Lorentz Creutz

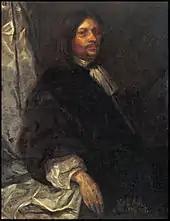
Contemporary portrait of Lorentz Creutz

Lorentz Creutz (16151 June 1676) was a Swedish "friherre" (roughly equivalent to a baron), government administrator, county governor ("landshövding") of Kopparberg County (1655–62), member of the Privy Council and supreme commander of the Swedish navy for a few months in 1676.